Mitsubishi Eclipse

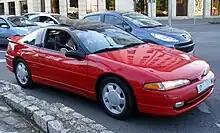
1993 Post-facelift Mitsubishi Eclipse GSX

The Eclipse was available in five trim levels during its first-generation production run. AWD models were not available until halfway through the first model year.